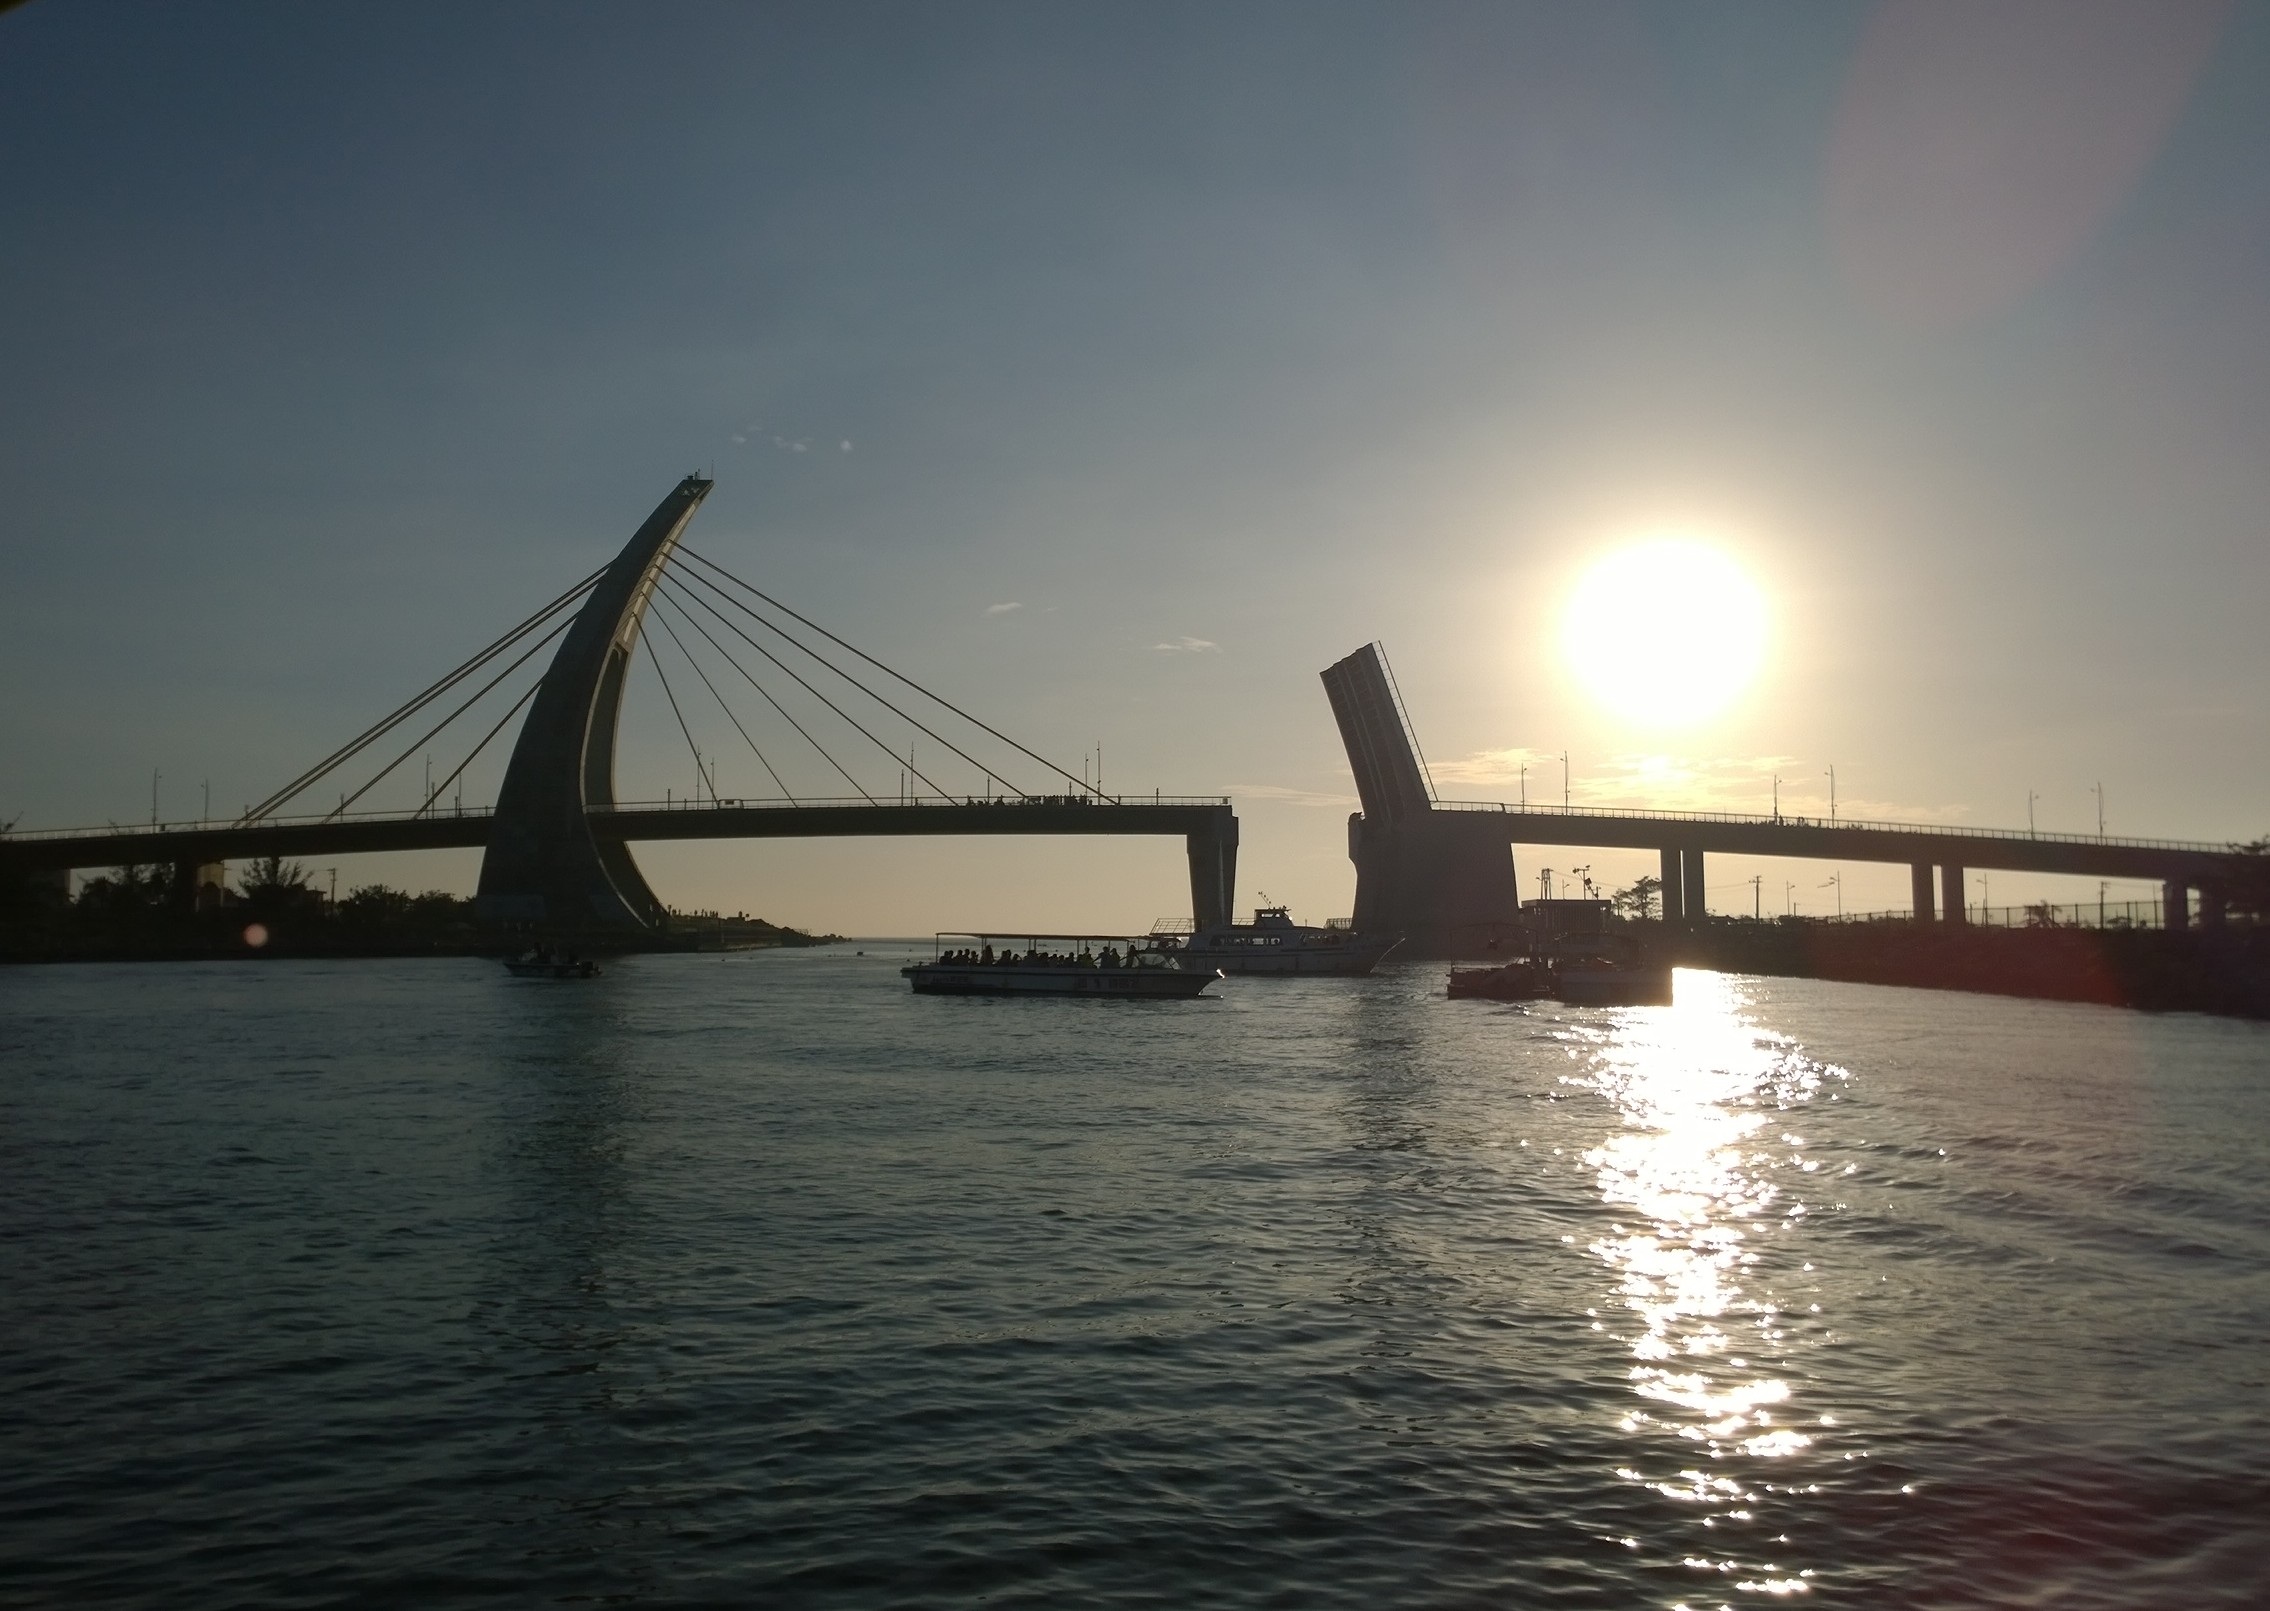
sea, sunrise, sunset, boat, bridge, morning, dawn, river, dusk, evening, reflection, vehicle, taiwan, the evening sun, pingtung, cross sea bridge, hai bian, open bridge